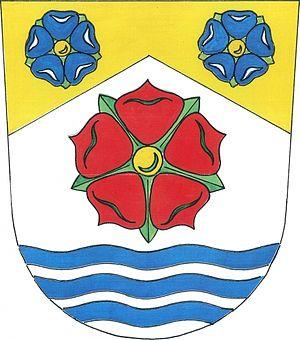
Bohdalín est une commune du district de Pelhřimov, dans la région de Vysočina, en République tchèque. Sa population s'élevait à 170 habitants en 2019.